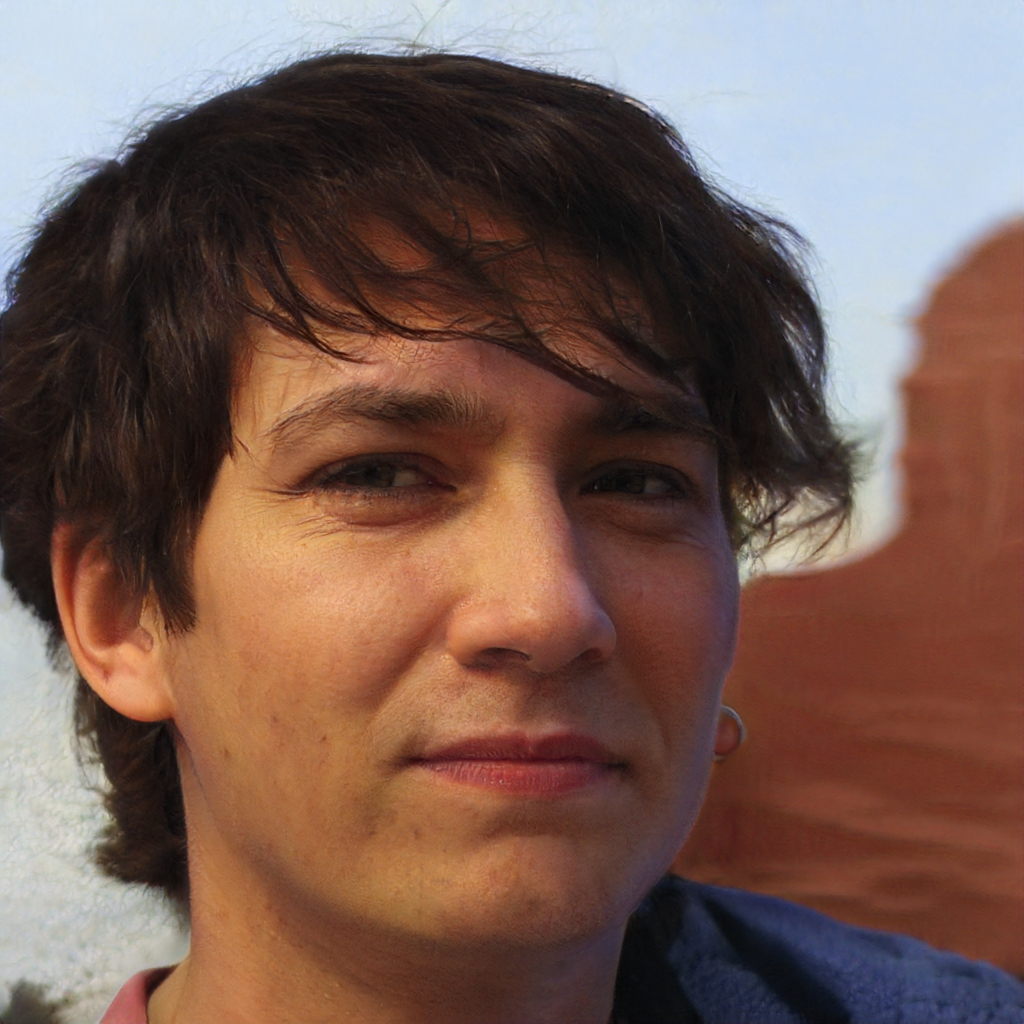
Gender: Male